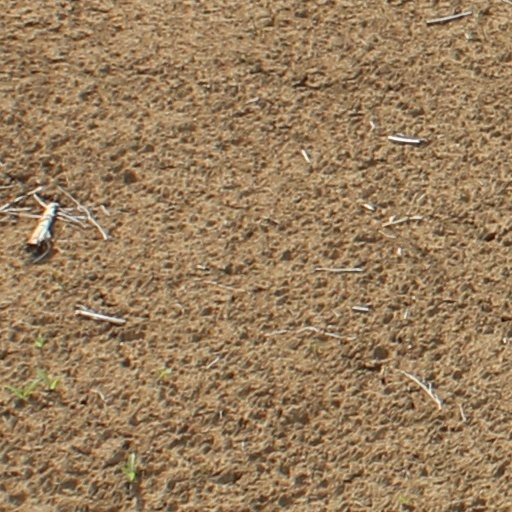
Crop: wheat